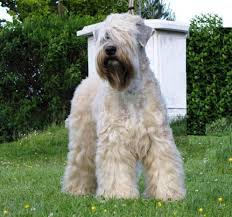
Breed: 235-n000090-soft_coated_wheaten_terrier